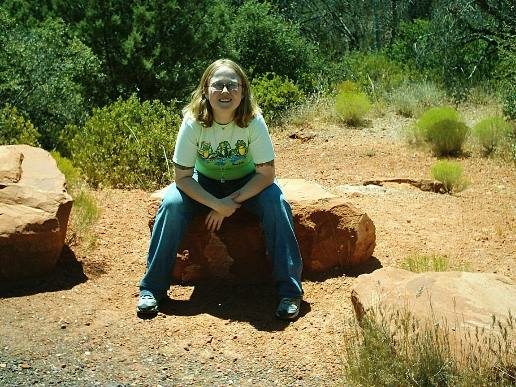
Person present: Yes